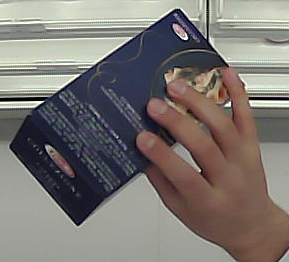
Product: barilla_lasagne